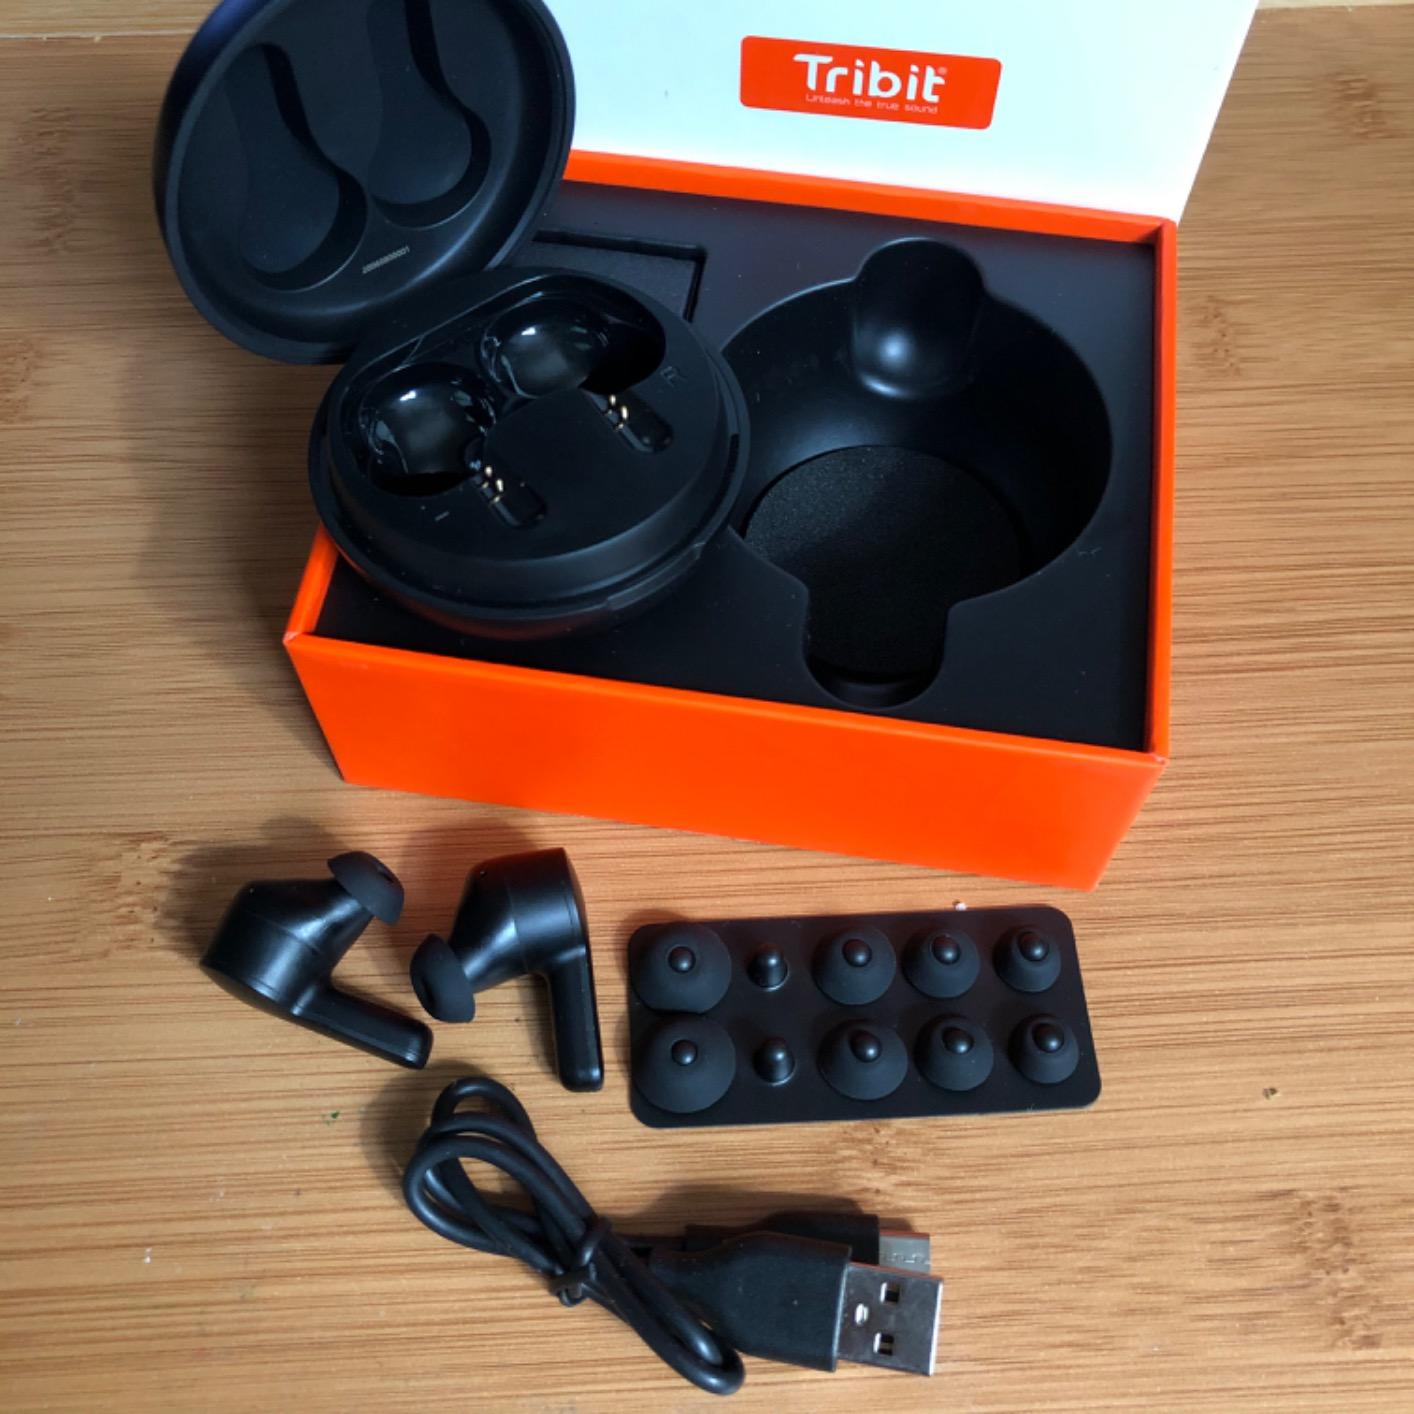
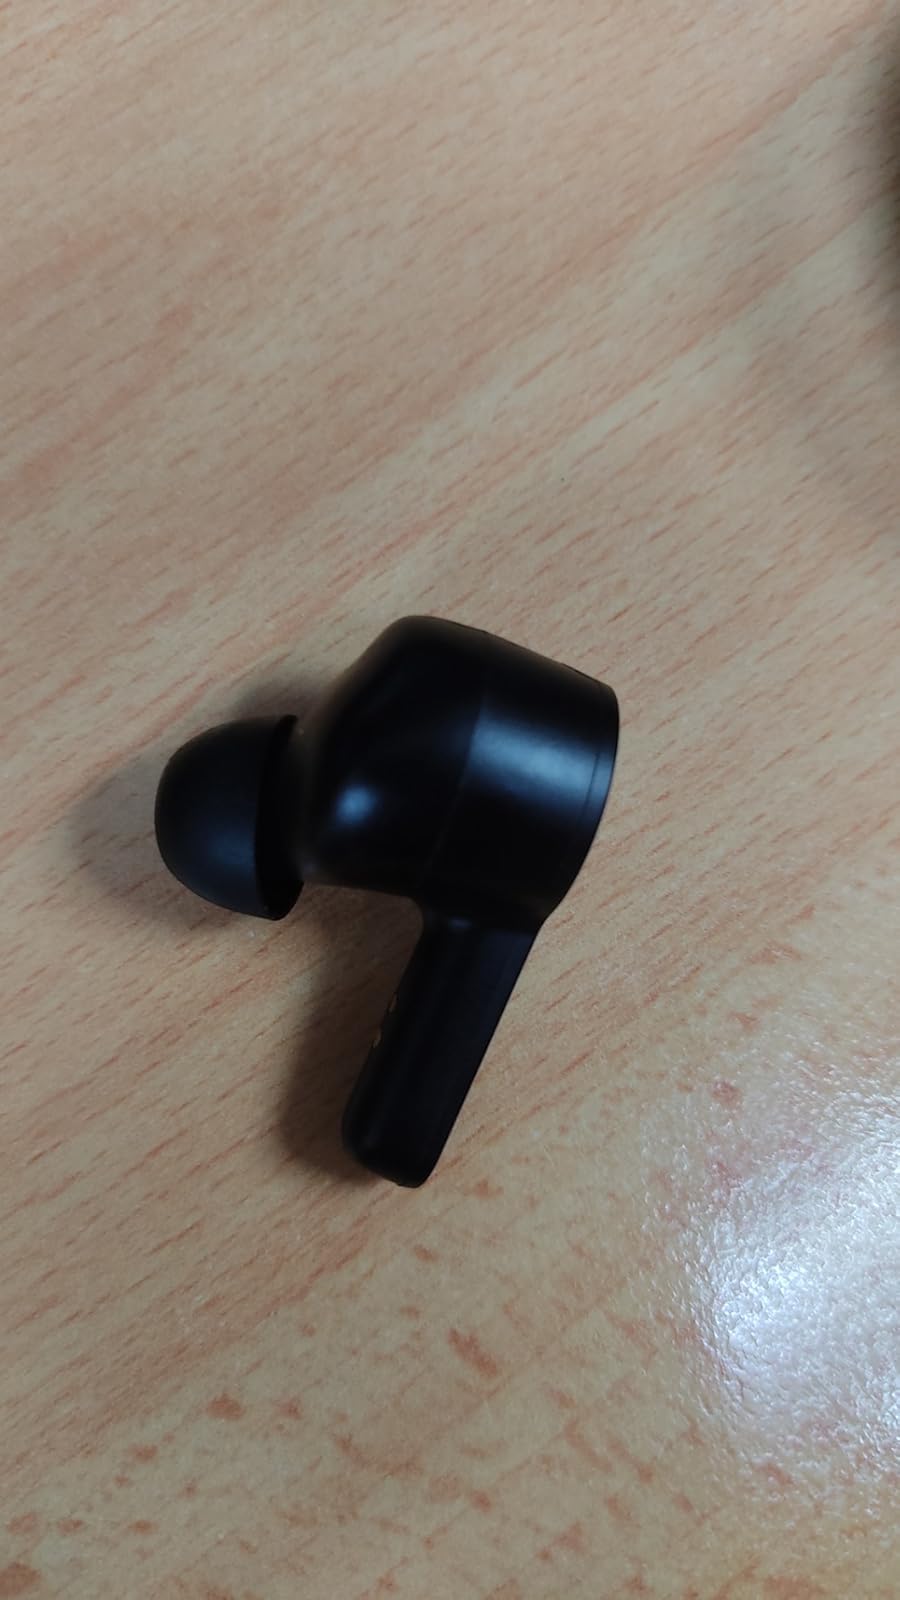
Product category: earbuds
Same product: yes